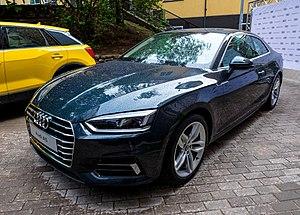
Audi A5 II coupé 2016
L'Audi A5 est un modèle d'automobile de la marque allemande Audi. L'A5 marque le retour d'Audi sur le marché des coupés depuis l'Audi S2 disparue en 1996. Elle concurrence chez BMW la Série 3 coupé puis la Série 4, et chez Mercedes-Benz la CLK puis la Classe C coupé.